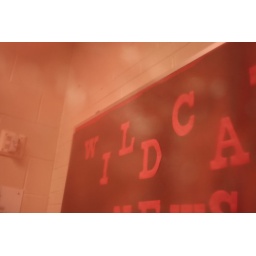
put plastic wrap in front of this sign on the wall.